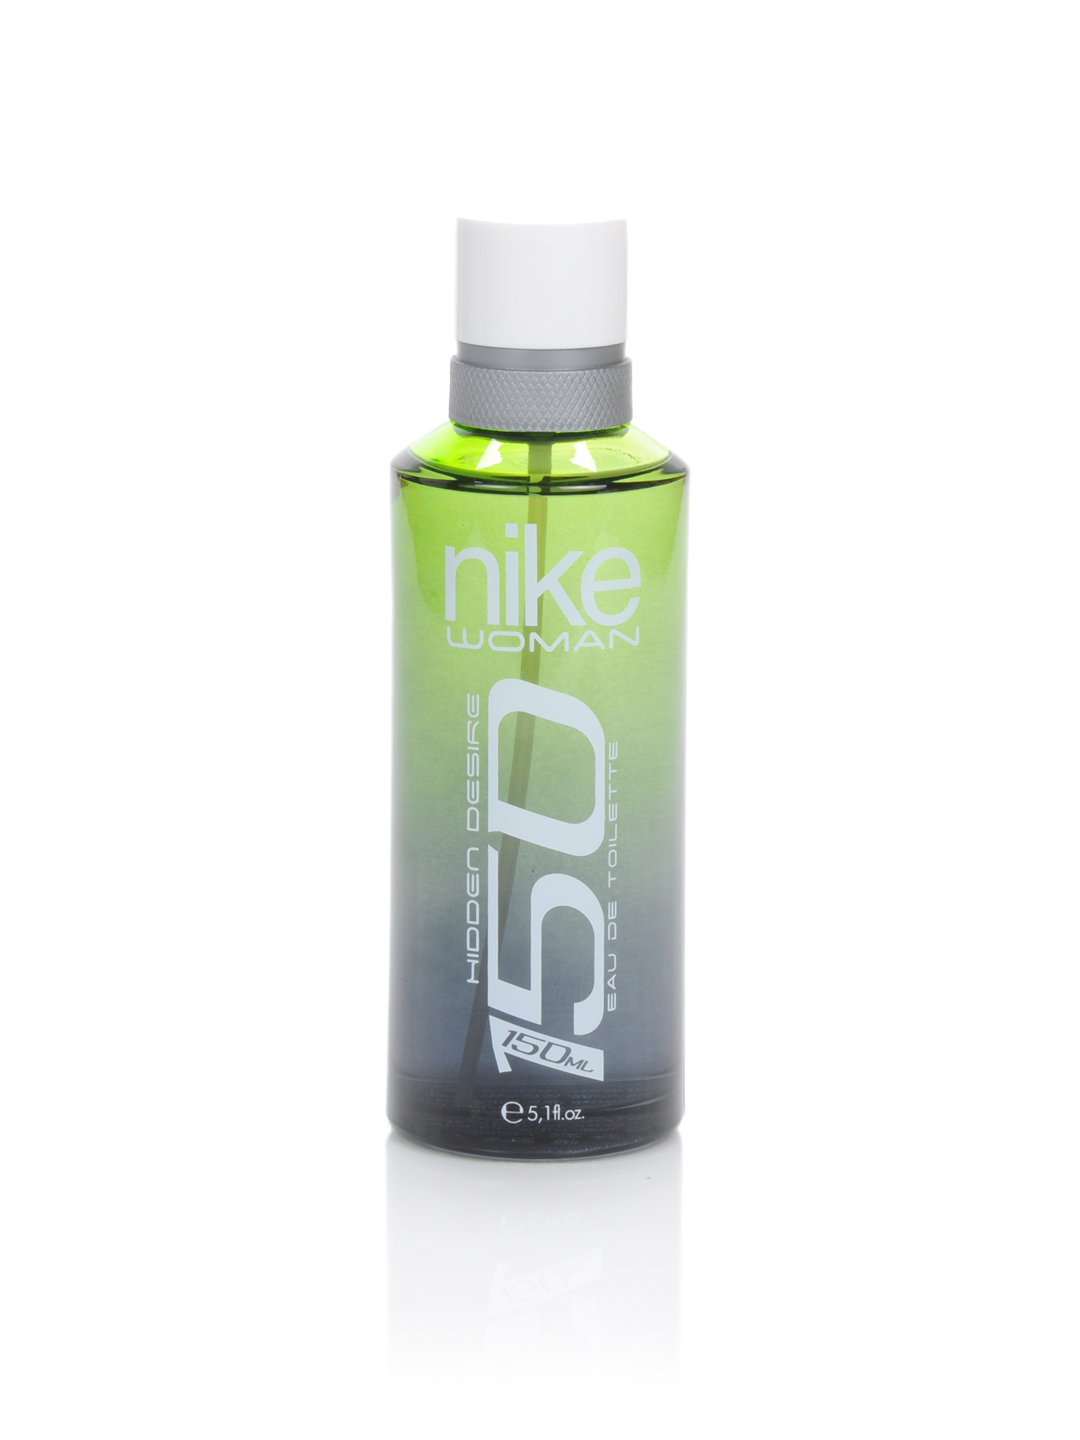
Nike Fragrances Women Hidden Desire Perfume 150 ml
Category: Personal Care / Fragrance / Perfume and Body Mist
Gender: Women
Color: White
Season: Spring 2017
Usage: Casual